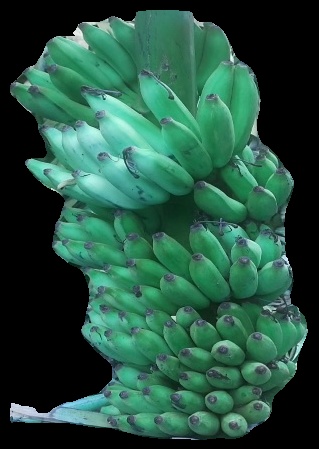
Variety: elakki-bale
Grade: grade1